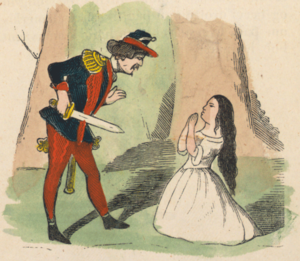
Blanche-Neige est un conte, et le nom du personnage principal de ce conte, dont la version la plus connue est celle recueillie et mise en forme par Jacob et Wilhelm Grimm parue en 1812. Le conte collecté par les frères Jacob et Wilhelm Grimm aurait été inspiré par un mythe germanique. Plusieurs mythes européens peuvent correspondre à ce personnage.